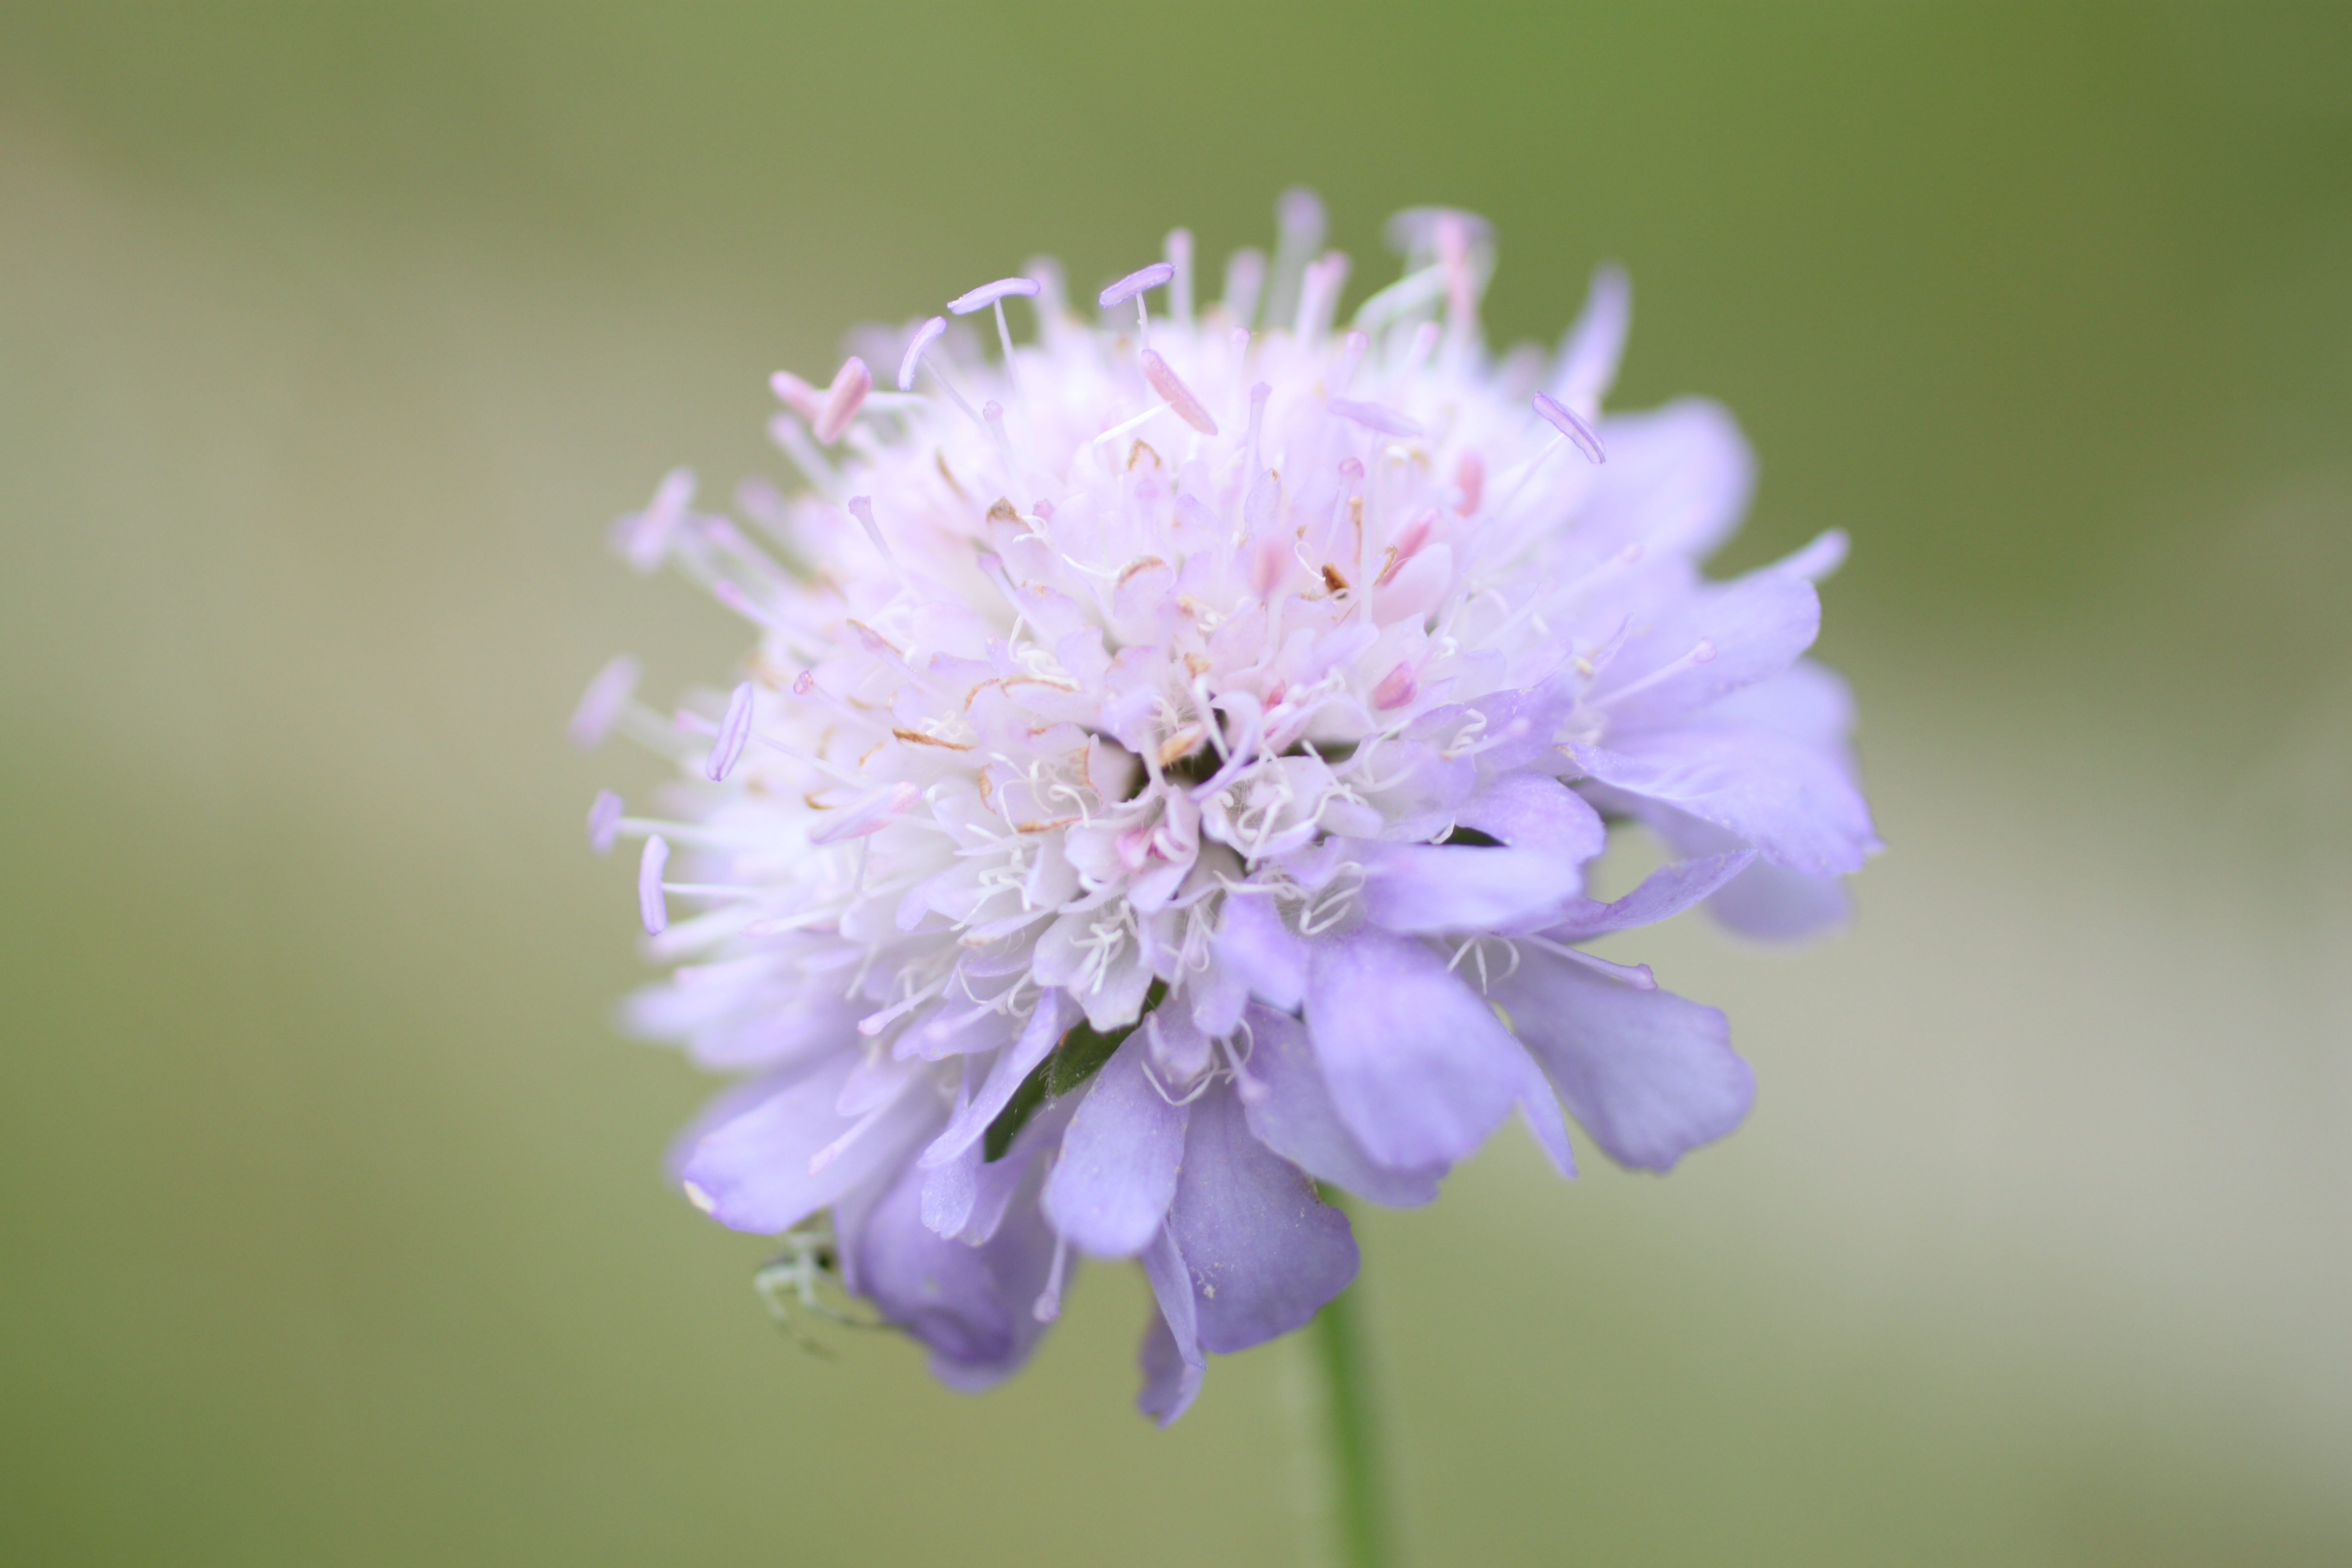
branch, blossom, plant, photography, flower, petal, herb, produce, flora, onion, wildflower, close up, purple flower, macro photography, flowering plant, fleurs des champs, allium hymenorrhizum, plant stem, land plant